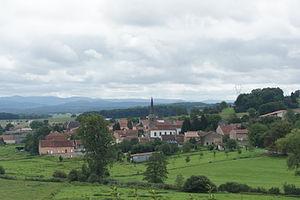
Barbas, Lorraine, France.
Barbas est une commune française située dans le département de Meurthe-et-Moselle en région Grand Est.